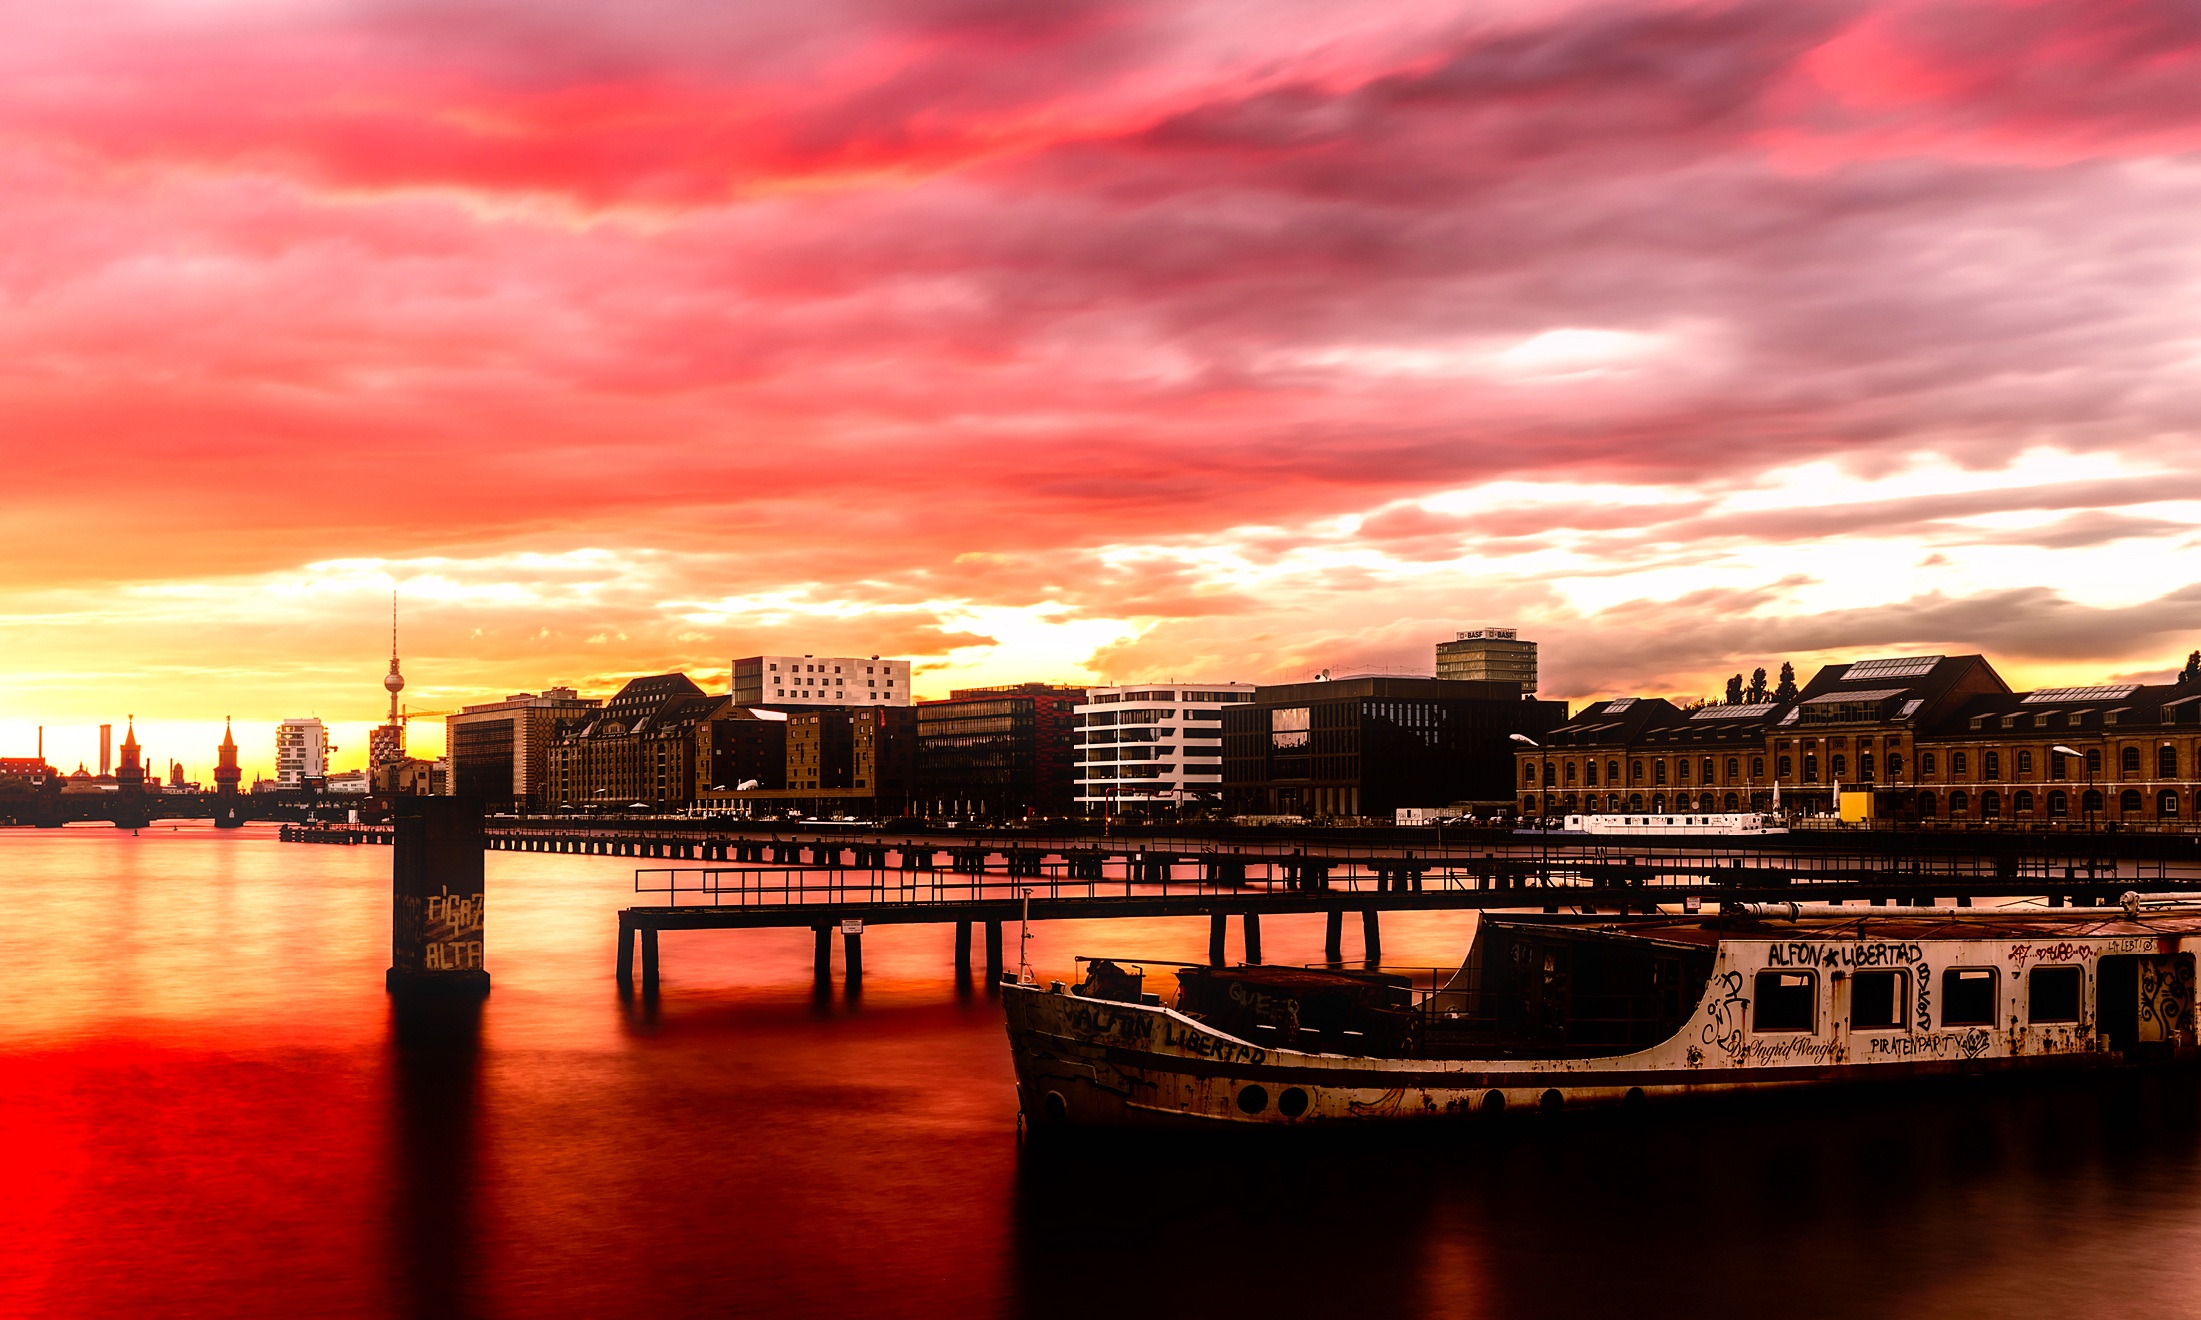
sea, water, horizon, cloud, sky, sunrise, sunset, boat, skyline, morning, dawn, city, urban, pier, river, ship, cityscape, dusk, evening, reflection, harbor, graffiti, outdoors, hdr, clouds, colors, buildings, reflections, germany, berlin, beautiful, silhouettes, afterglow